Notre-Dame-des-Sept-Douleurs, Quebec

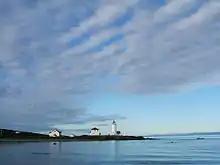
Lighthouse on Île Verte

The island was first mentioned in the Jesuit Reports of 1663 following a shipwreck which forced Henri Nouvel to stay there for about ten days.